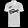
Label: T - shirt / top